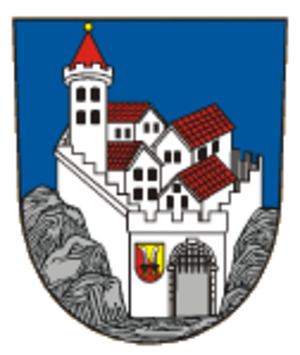
Mikulov est une ville historique du district de Břeclav, dans la région de Moravie-du-Sud, en République tchèque. Sa population s'élevait à 7 359 habitants en 2019.